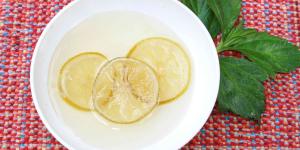
limones confitados dulces